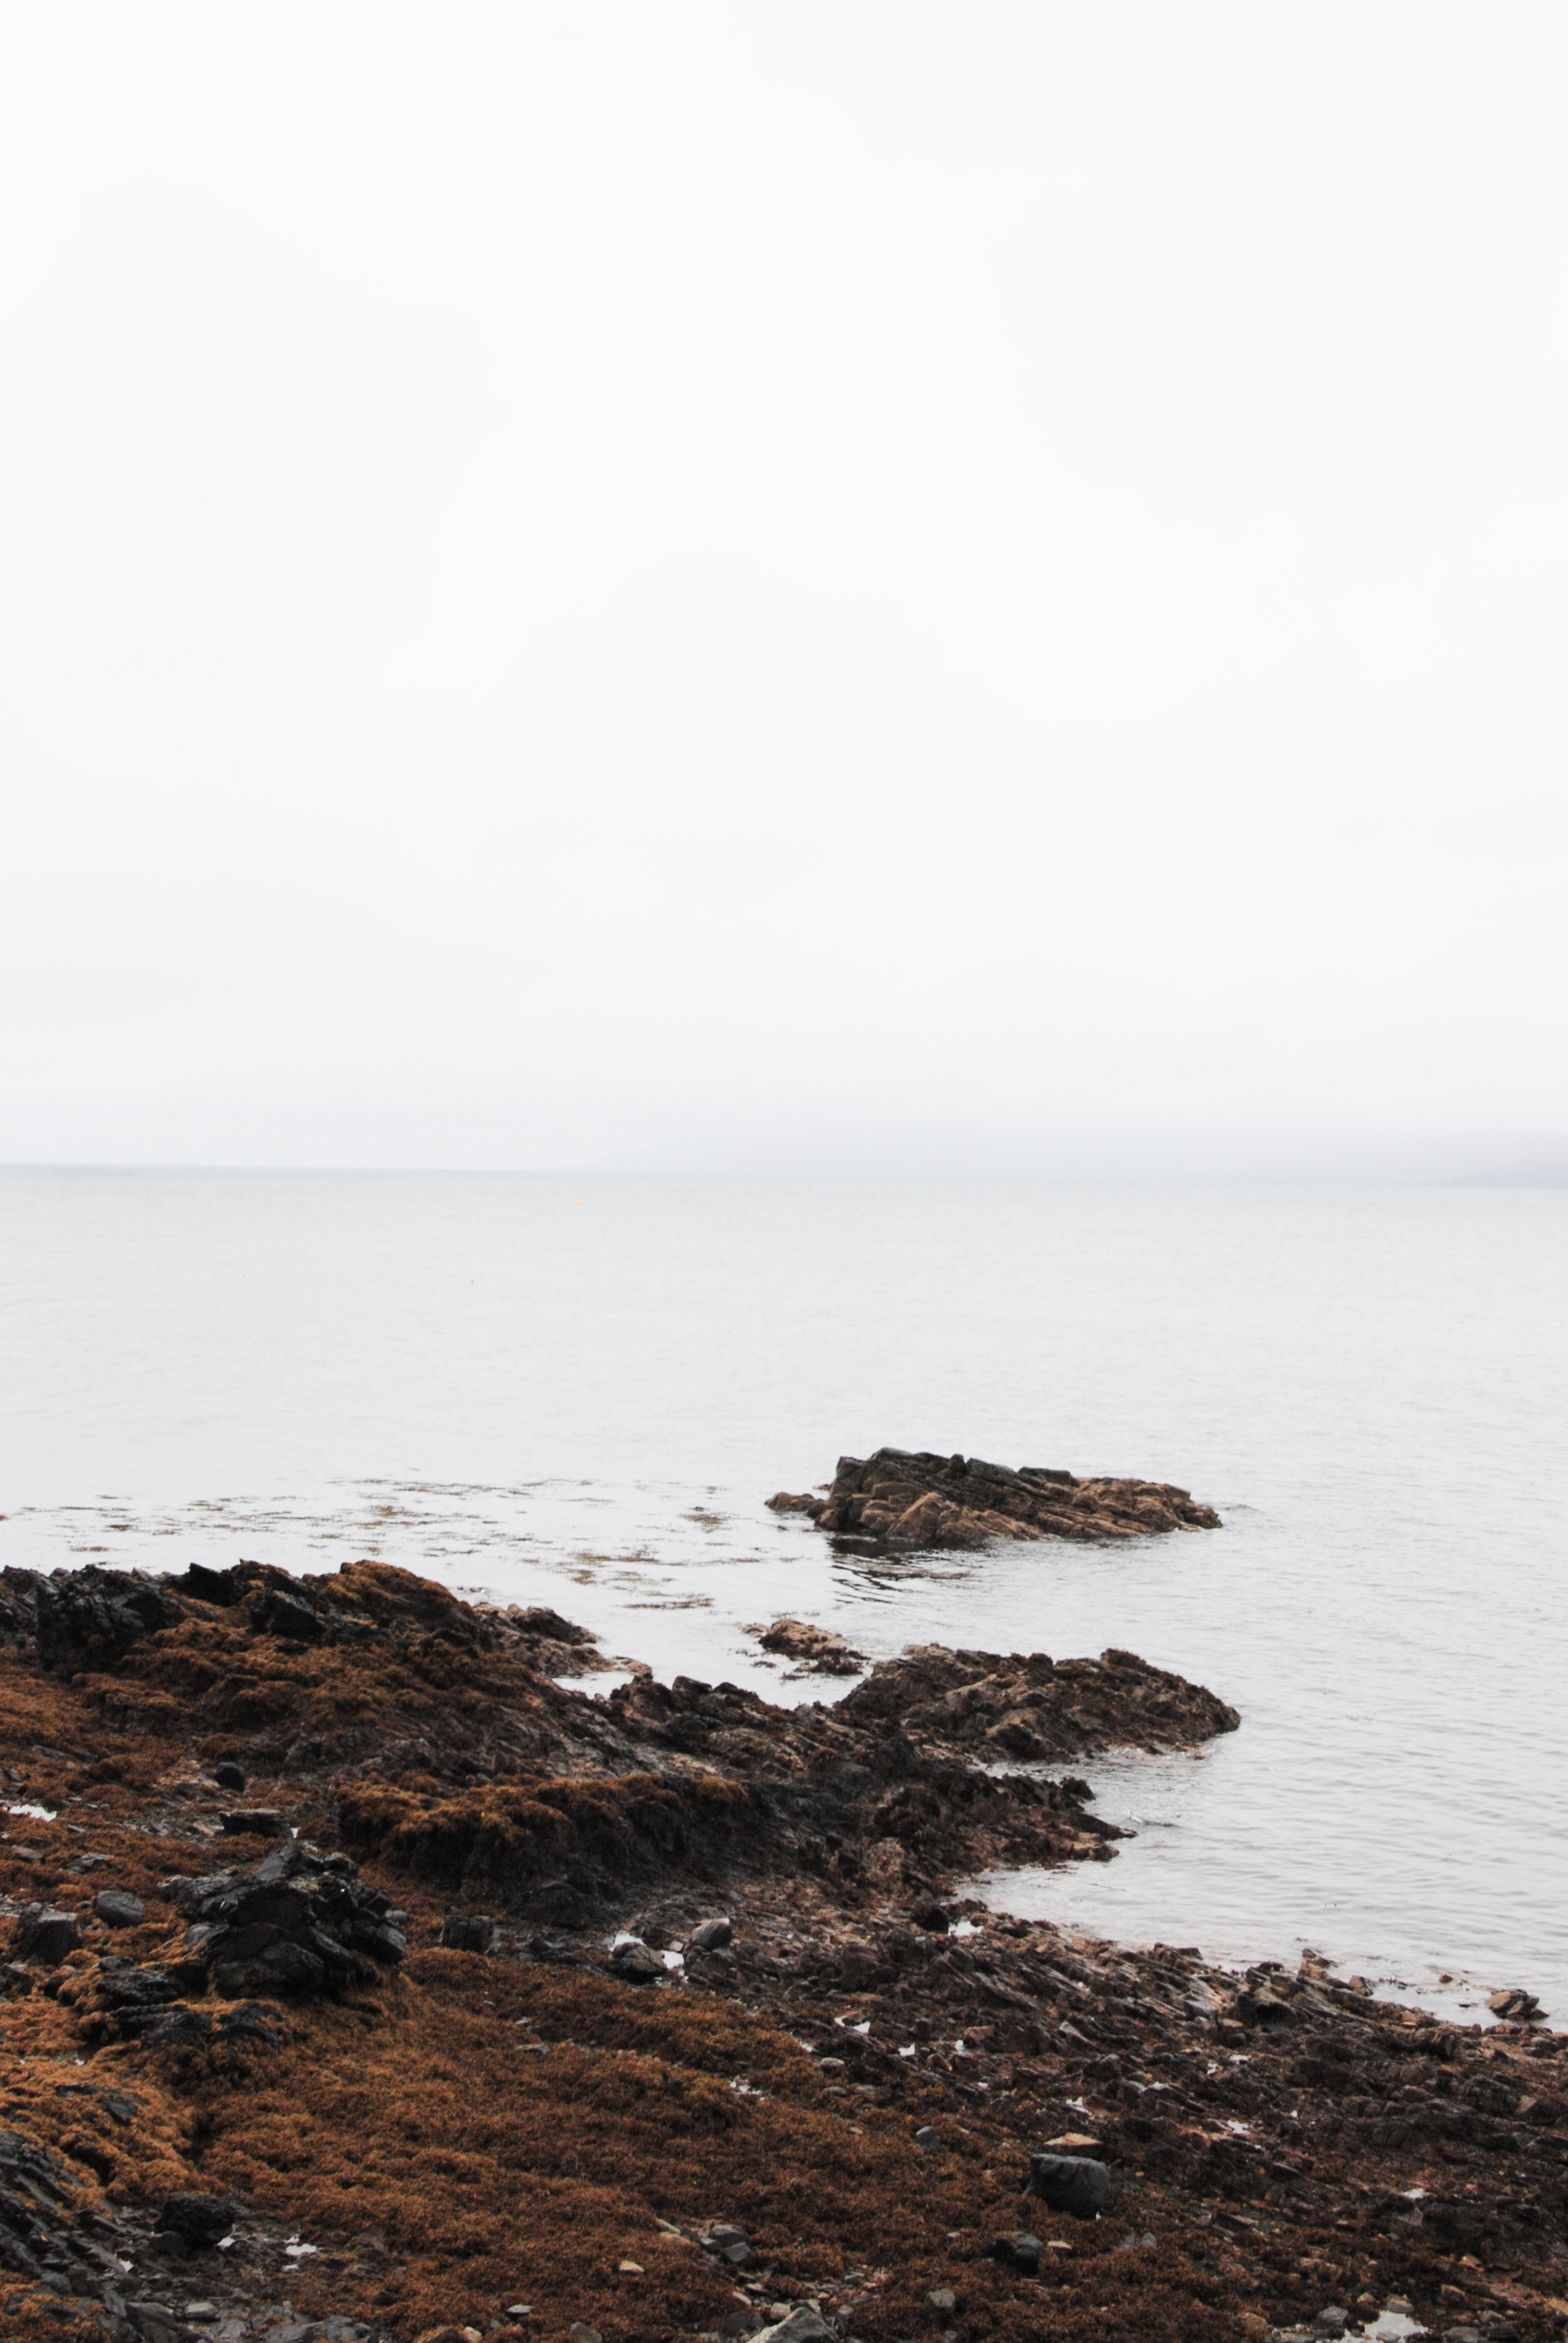
beach, sea, coast, water, sand, rock, ocean, horizon, shore, wave, cliff, bay, terrain, material, body of water, atmospheric phenomenon